HMS Resolution (1771)

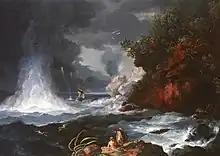
"A View of Cape Stephens in Cook's Straits with Waterspout" by William Hodges

"Resolution" departed Sheerness on 21 June 1772, carrying 118 people, including 20 volunteers who had sailed on Cook's first voyage in HMS "Endeavour" in 1768–1771, and two years of provisions. She joined HMS "Adventure" at Plymouth and the two ships departed English waters on 13 July 1772.